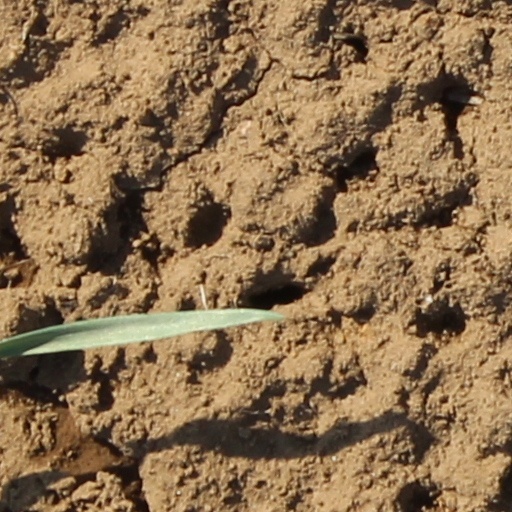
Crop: wheat